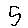
Label: 5